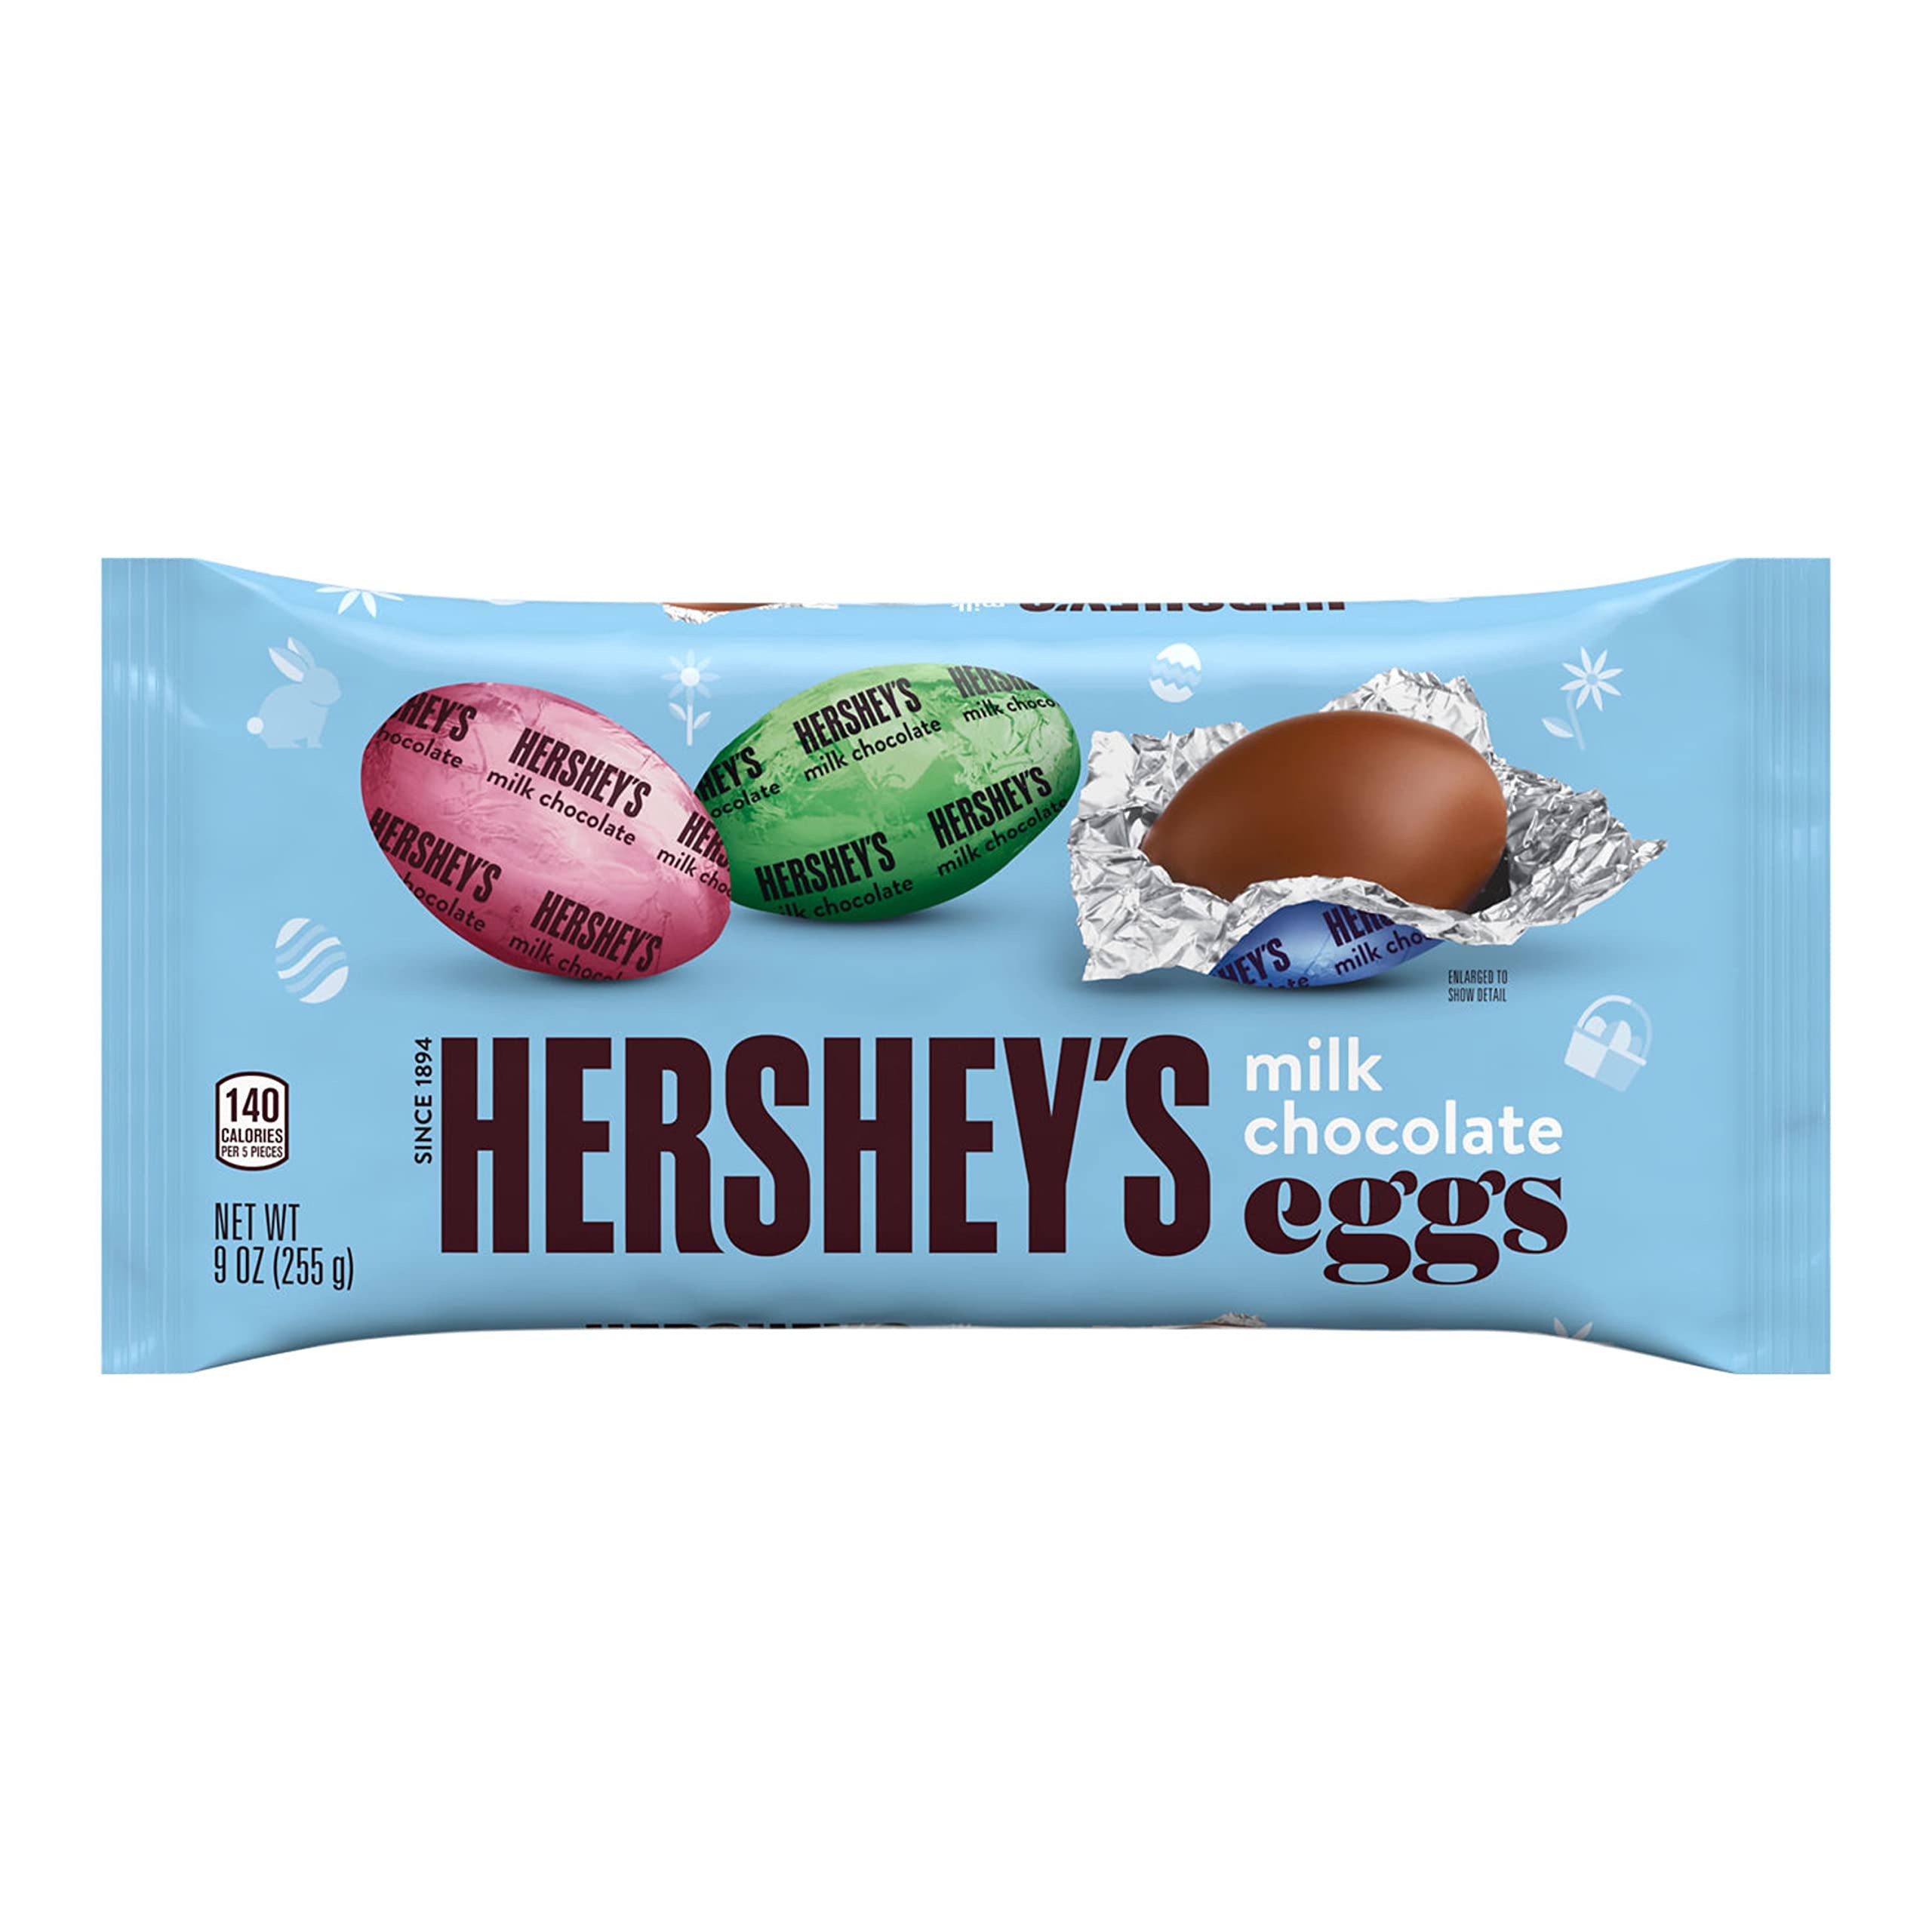
Item Name: HERSHEY'S Milk Chocolate Eggs, Easter Candy Bag, 9 oz
Bullet Point 1: Contains one (1) 9-ounce bag of HERSHEY'S Milk Chocolate Eggs Candy
Bullet Point 2: Share and snack on milk chocolate eggs candy at home, in the office and during movie nights throughout the spring season
Bullet Point 3: Kosher certified milk chocolate eggs individually wrapped in pastel foils for lasting freshness, festivity and convenience
Bullet Point 4: Bring flavorful milk chocolate egg candies to your next spring birthday party, Mother's day celebration or graduation event
Bullet Point 5: Enjoy creamy HERSHEY'S milk chocolate egg candies perfect for pleasing your taste buds and getting into the Easter spirit all at once
Value: 9.0
Unit: Ounce

Price: 4.87